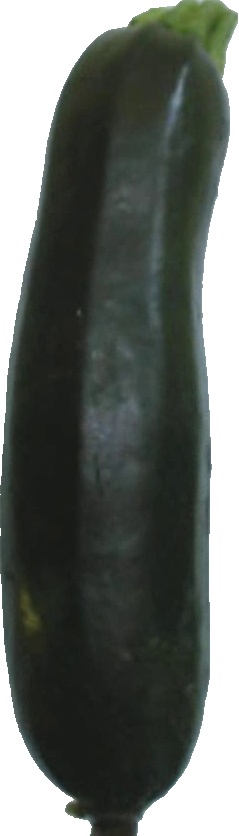
Label: zucchini_dark_1